Douglas A-4 Skyhawk

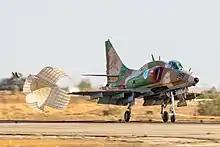
IAF A-4N Skyhawk drogue parachute landing in 2010

Skyhawks were the U.S. Navy's primary light attack aircraft used over North Vietnam during the early years of the Vietnam War, later supplanted by the A-7 Corsair II in the U.S. Navy light attack role. Skyhawks carried out some of the first air strikes by the U.S. during the conflict, and a Marine Skyhawk is believed to have dropped the last American bombs on the country. Notable naval aviators who flew the Skyhawk included Lieutenant Commanders Everett Alvarez, Jr. and John McCain, and Commander James Stockdale. On 1 May 1967, an A-4C Skyhawk piloted by Lieutenant Commander Theodore R. Swartz of VA-76 aboard the carrier , shot down a North Vietnamese Air Force MiG-17 with an unguided Zuni rocket, serving as the Skyhawk's only air-to-air victory of the Vietnam War.